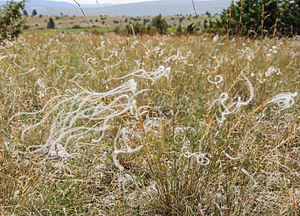
Almindelig fjergræs
Almindelig fjergræs (Stipa pennata)